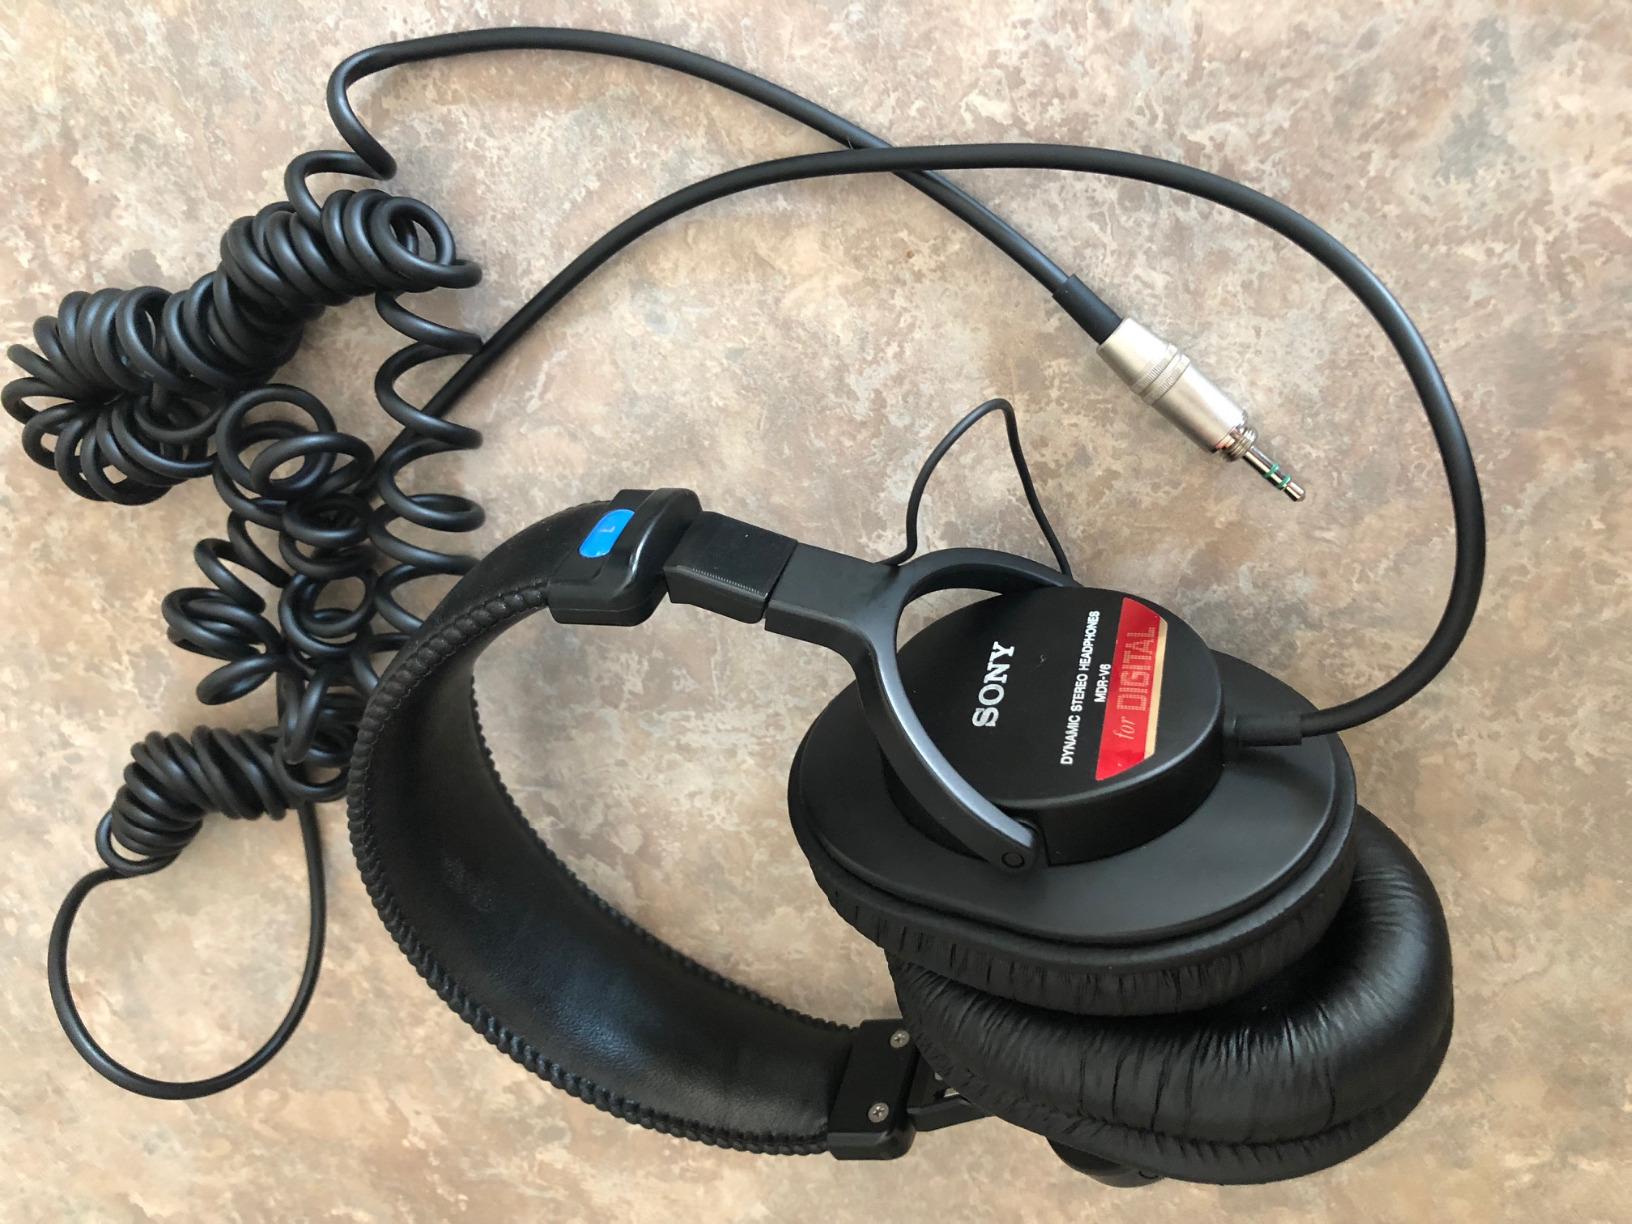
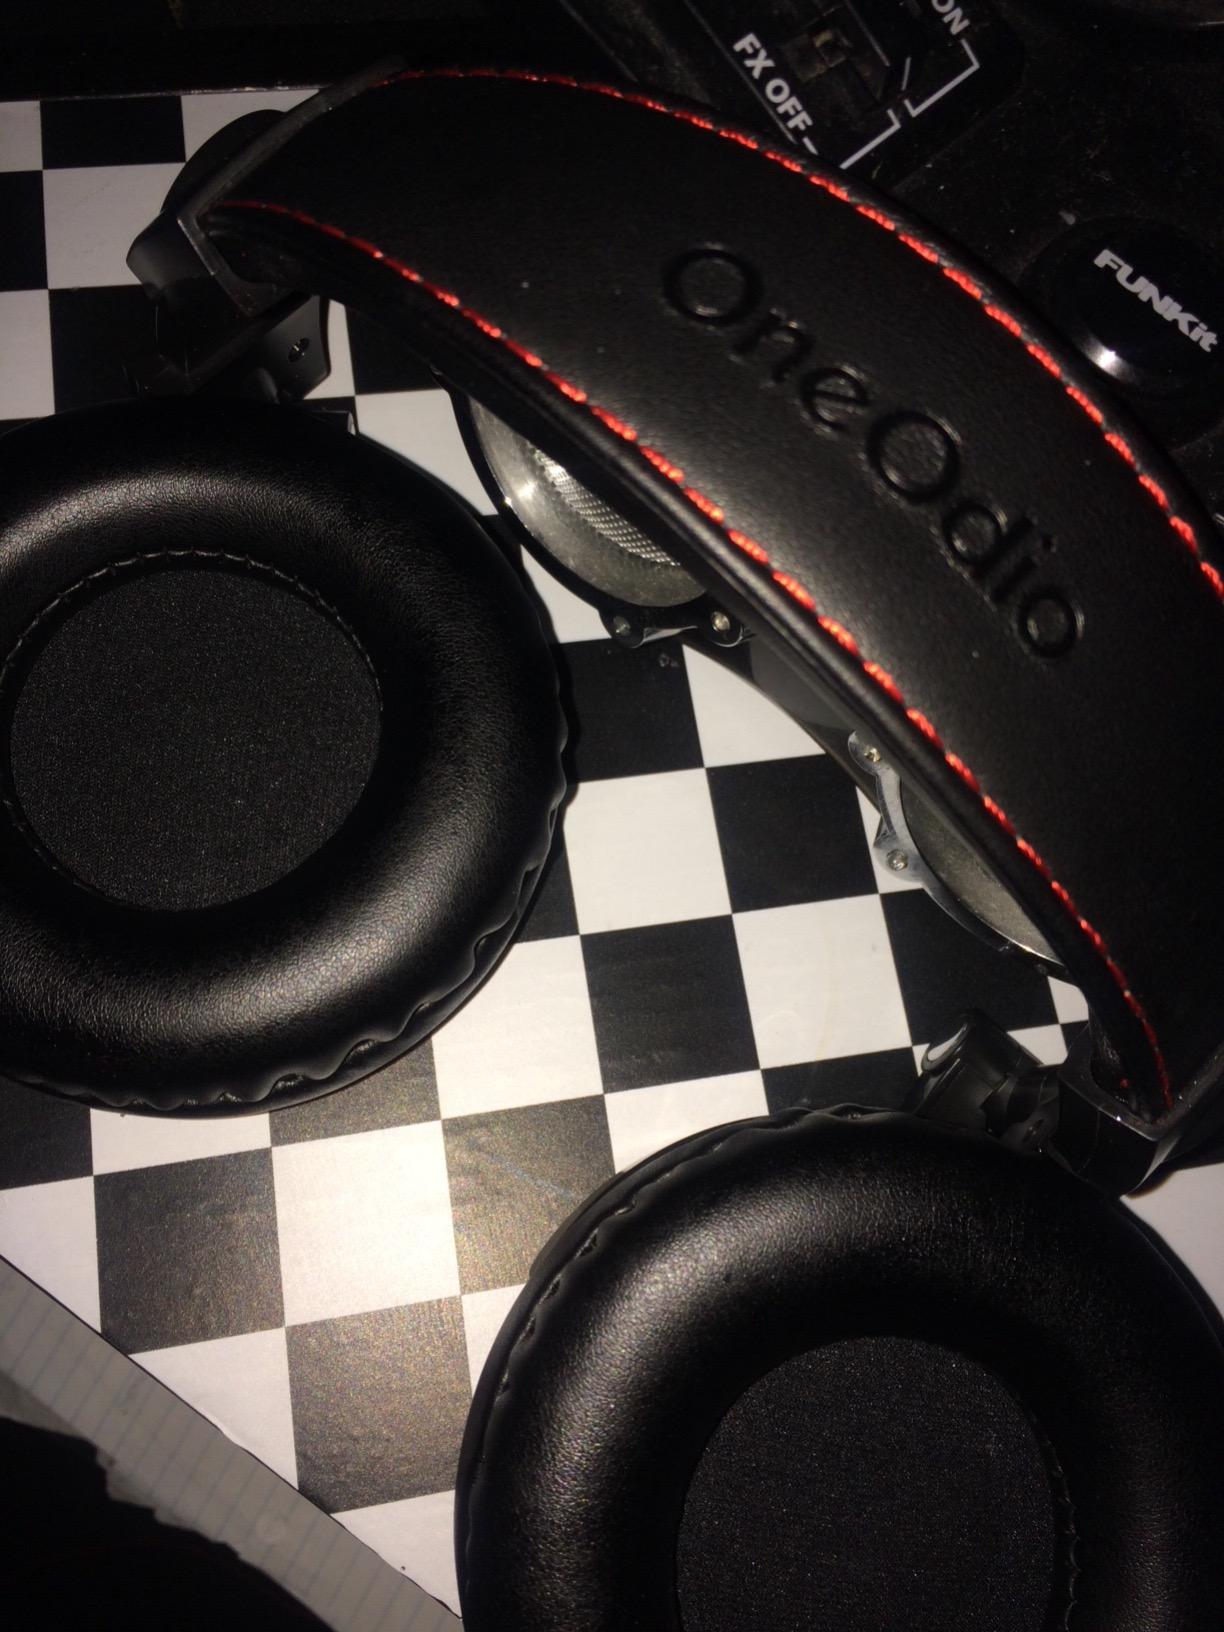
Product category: headphones
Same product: no